Wally Hood (pitcher)

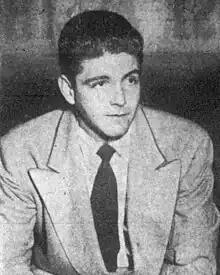
Hood, circa 1950

Wallace James Hood Jr. (September 24, 1925 – June 16, 2001) was an American professional baseball pitcher who appeared in two games in Major League Baseball for the New York Yankees in 1949. Born in Los Angeles, he threw and batted right-handed and was listed as tall and . His father, Wally Sr., a standout outfielder in the Pacific Coast League, played in 67 MLB games during the early 1920s.